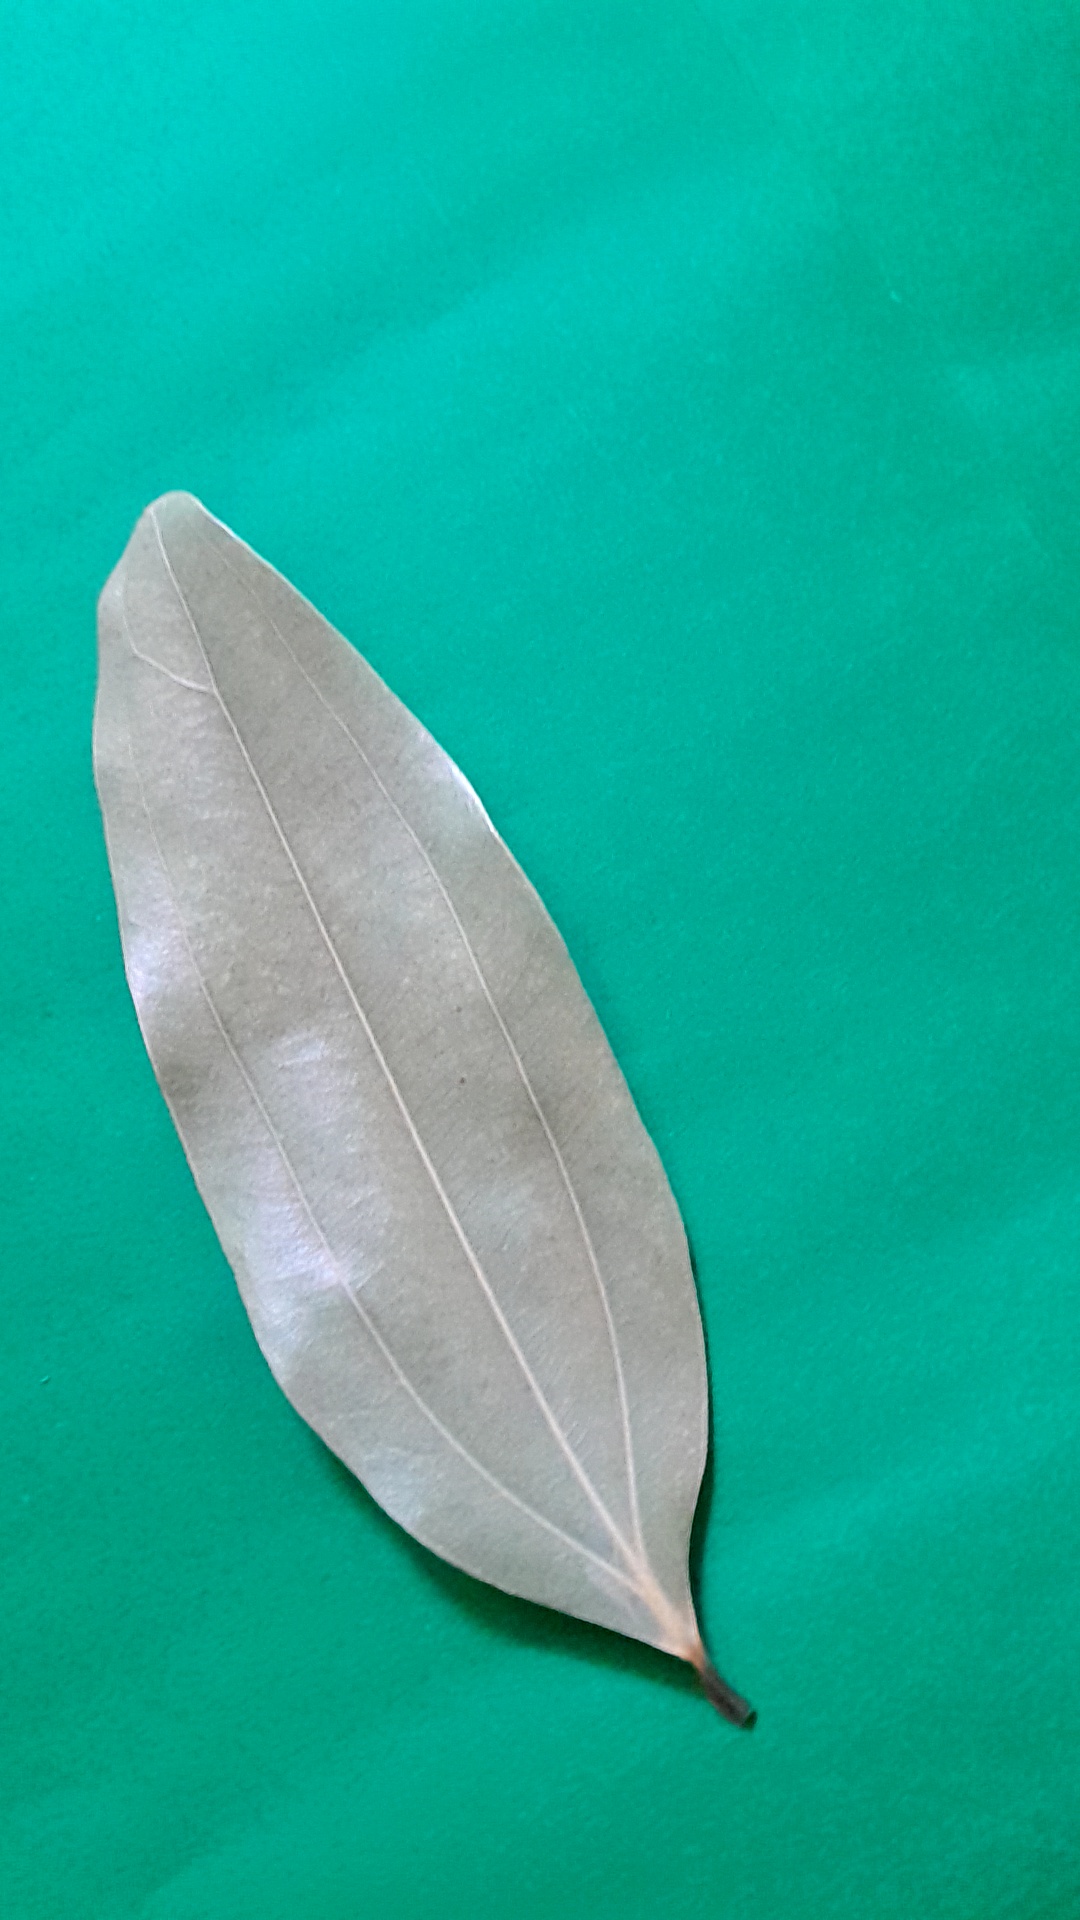
Label: Dry Leaf